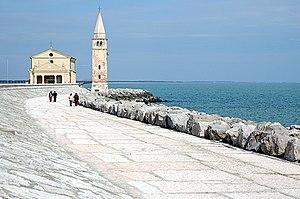
Caorle est une commune italienne de la ville métropolitaine de Venise dans la région Vénétie en Italie. Elle est surnommée « La Perle de l'Adriatique » ou encore « La Petite Venise », à cause de ses maisons colorées de style vénitien.